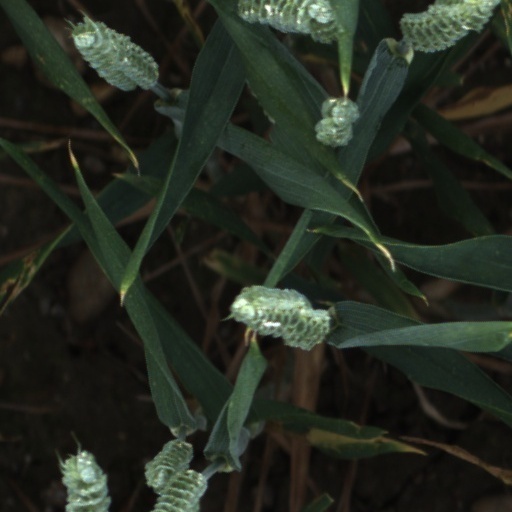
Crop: wheat